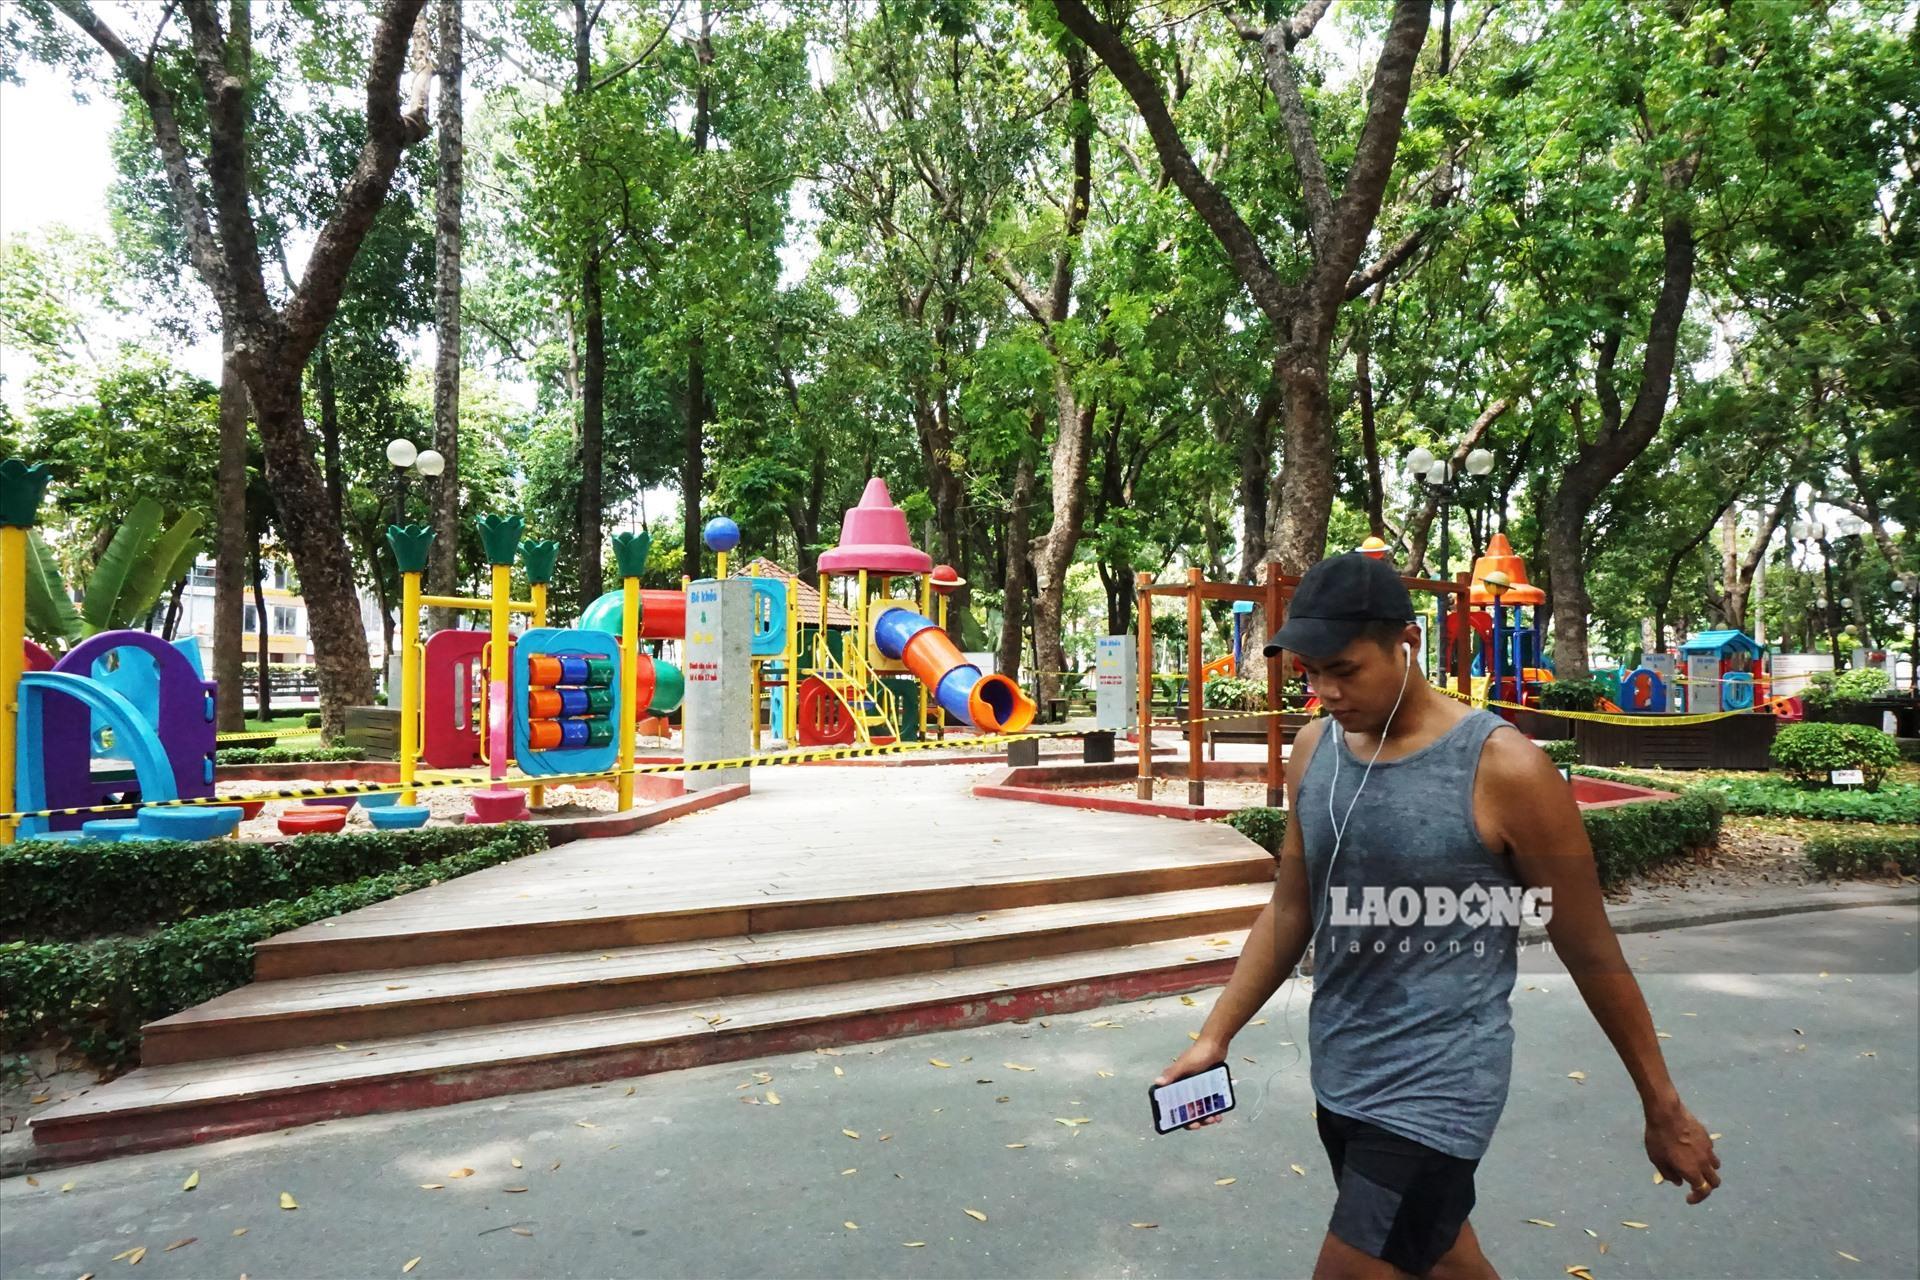
có một nam thanh niên đang đi bộ ở bên cạnh khu vui chơi